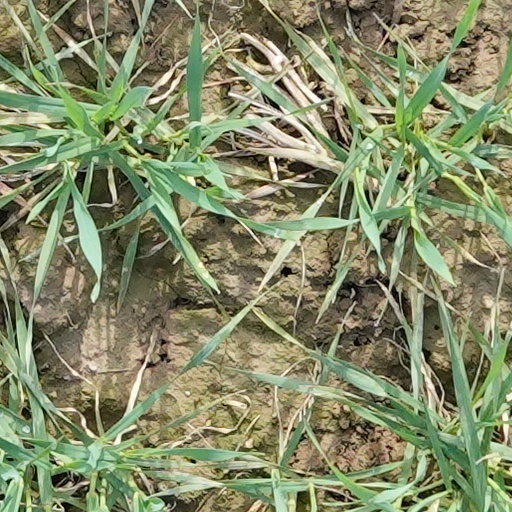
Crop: wheat